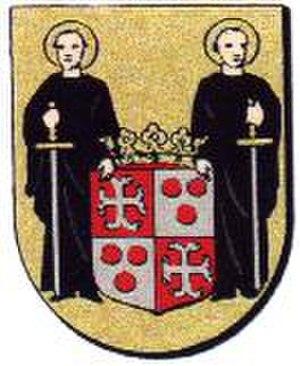
Geleen, en limbourgeois Gelaen, est une ville néerlandaise située dans la commune de Sittard-Geleen, dans la province du Limbourg néerlandais. Le 1ᵉʳ janvier 2007, Geleen comptait 32 790 habitants.